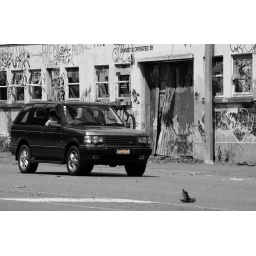
a shoe in the road